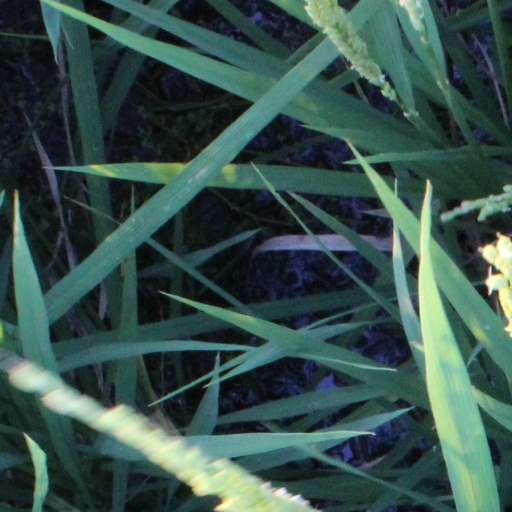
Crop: rice